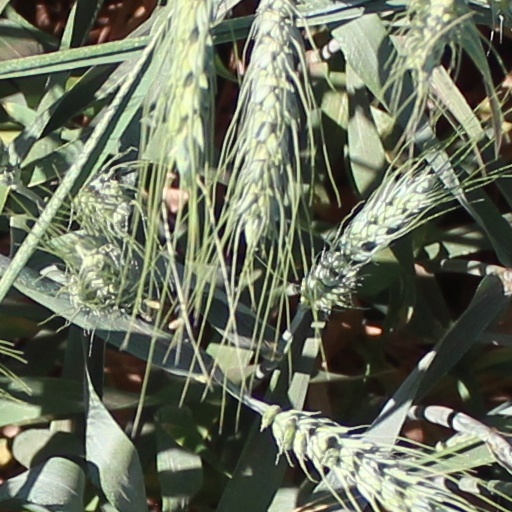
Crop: wheat